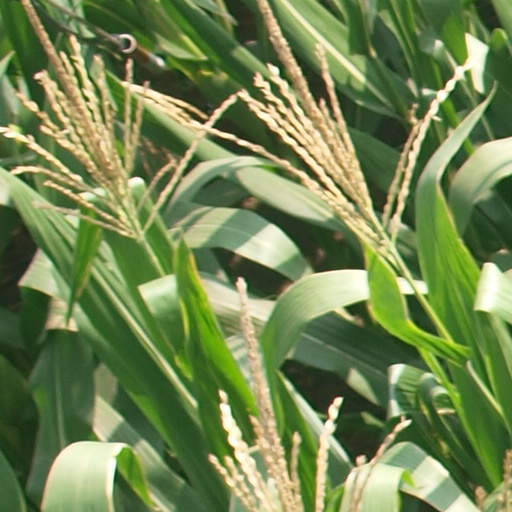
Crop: maize; corn